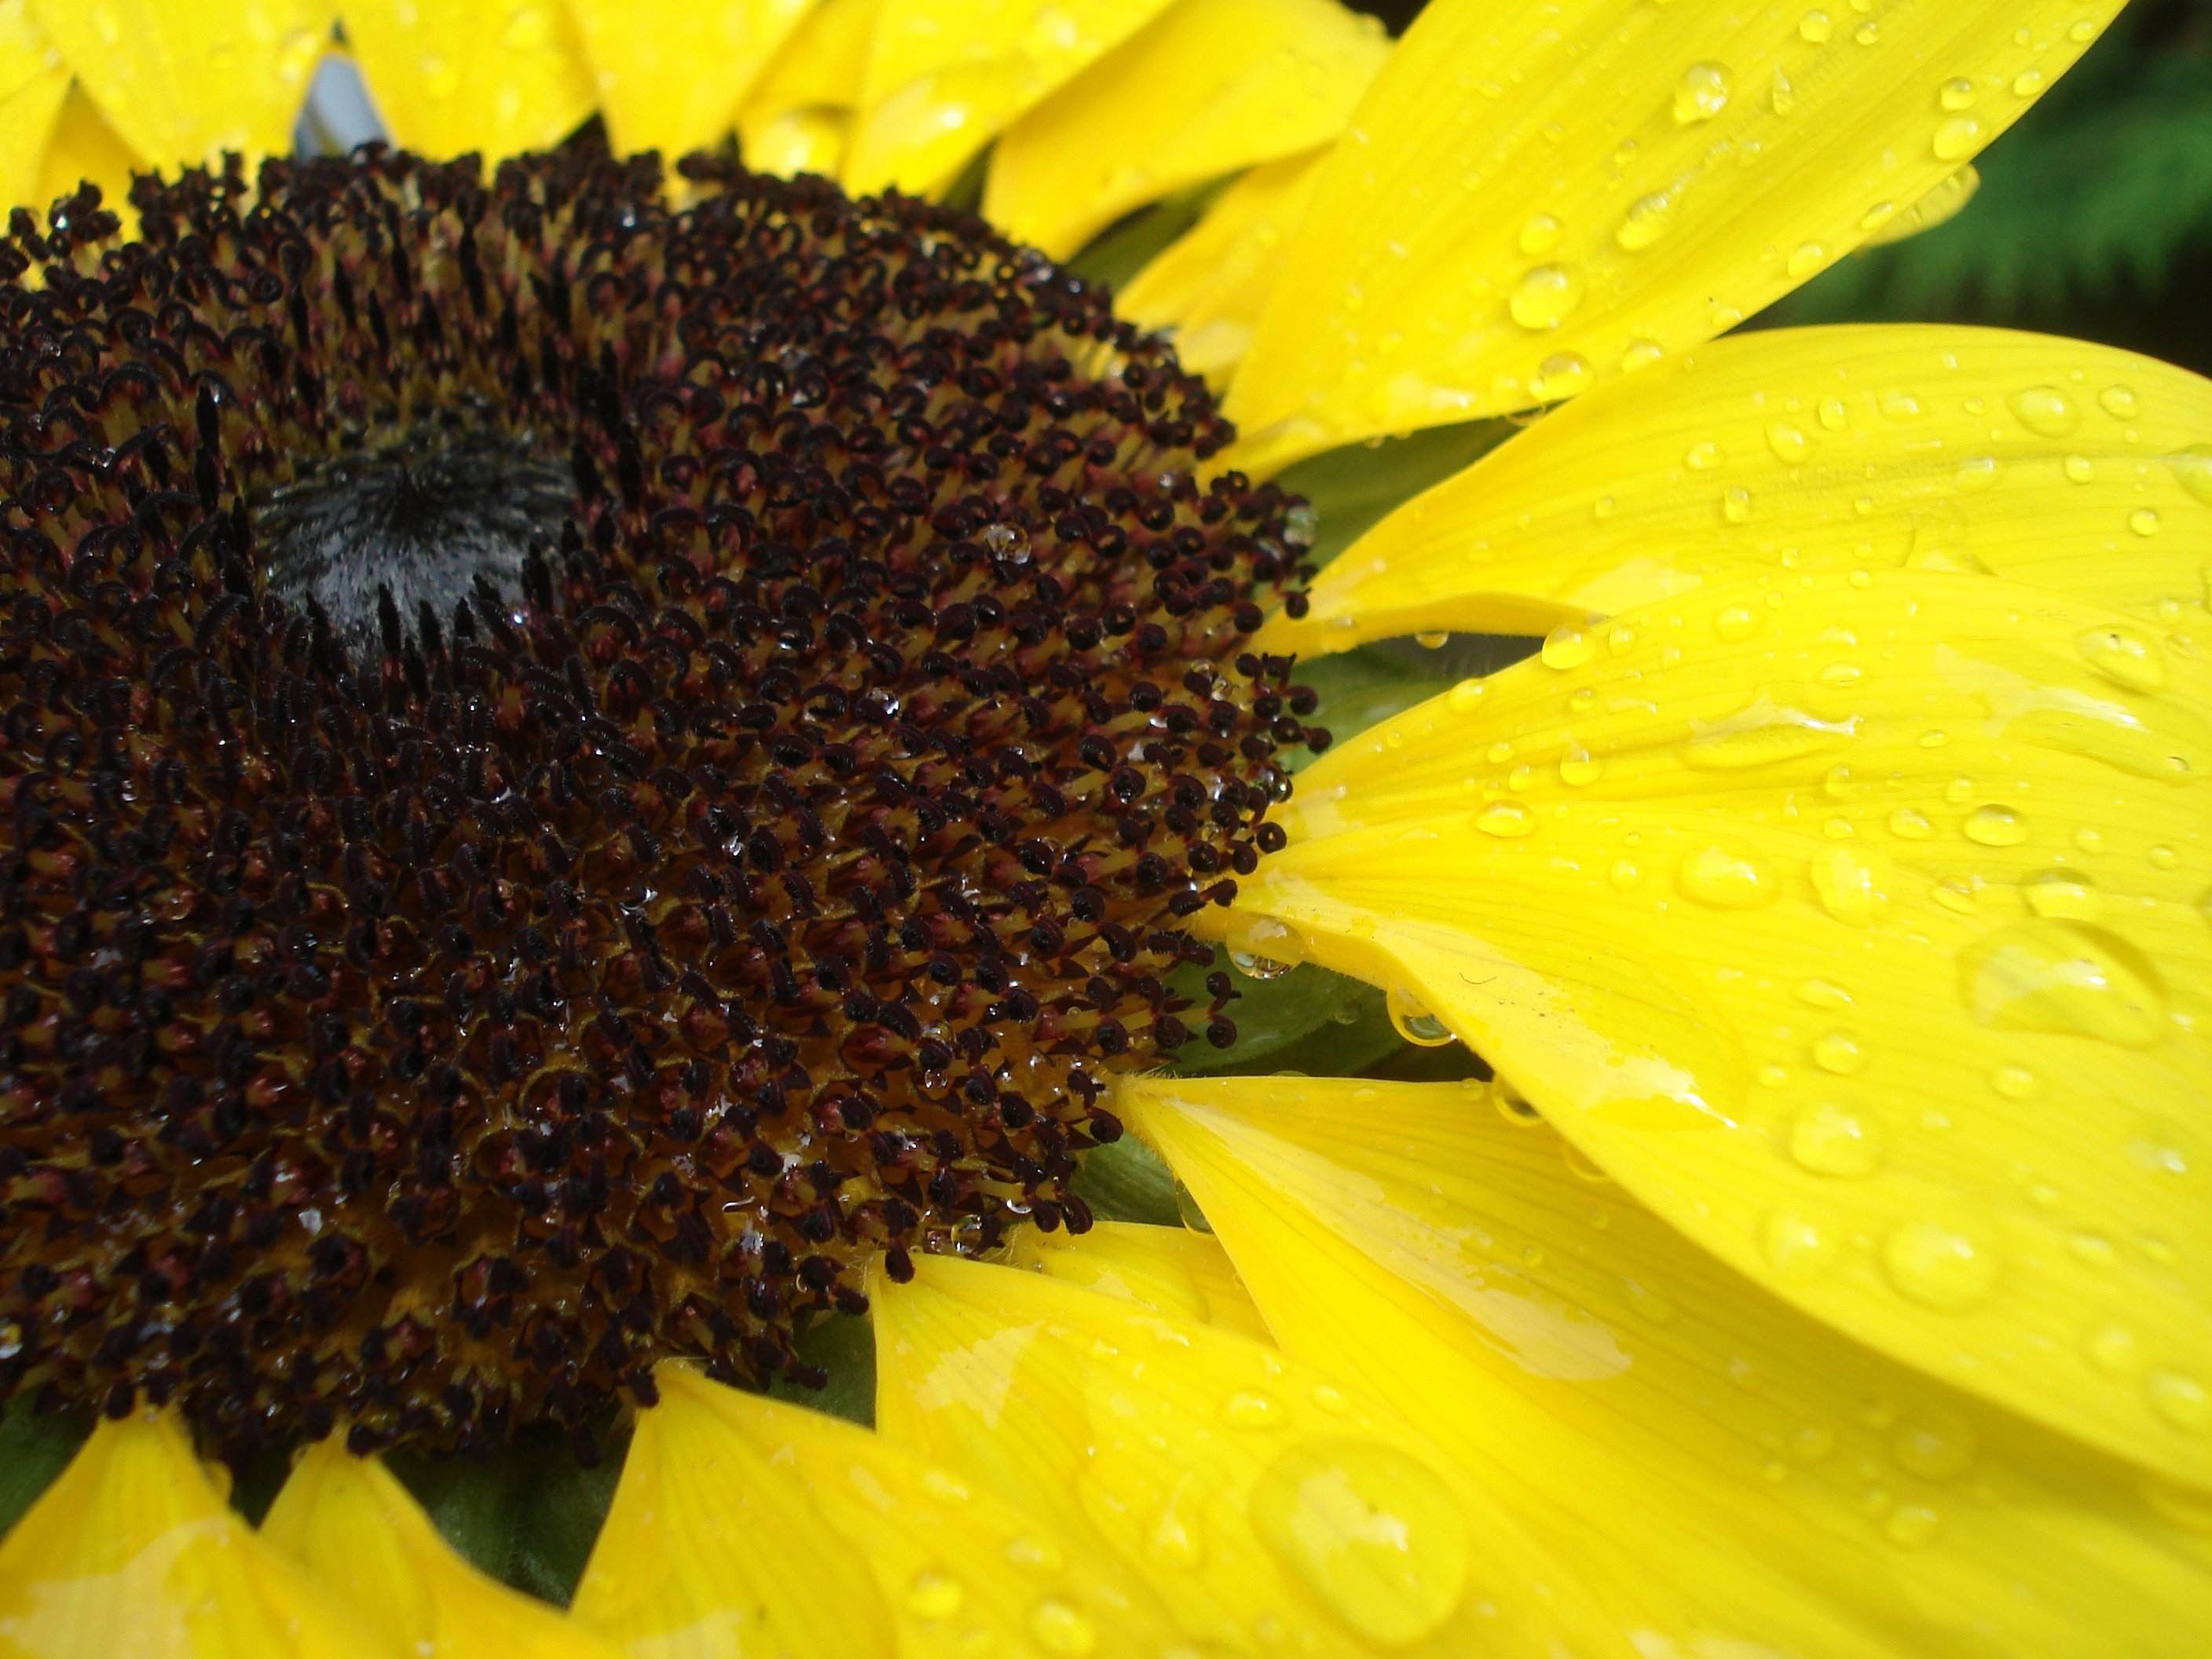
plant, photography, flower, petal, raindrop, pollen, produce, yellow, close, flora, sunflower, close up, sun flower, macro photography, flowering plant, daisy family, sunflower seed, land plant